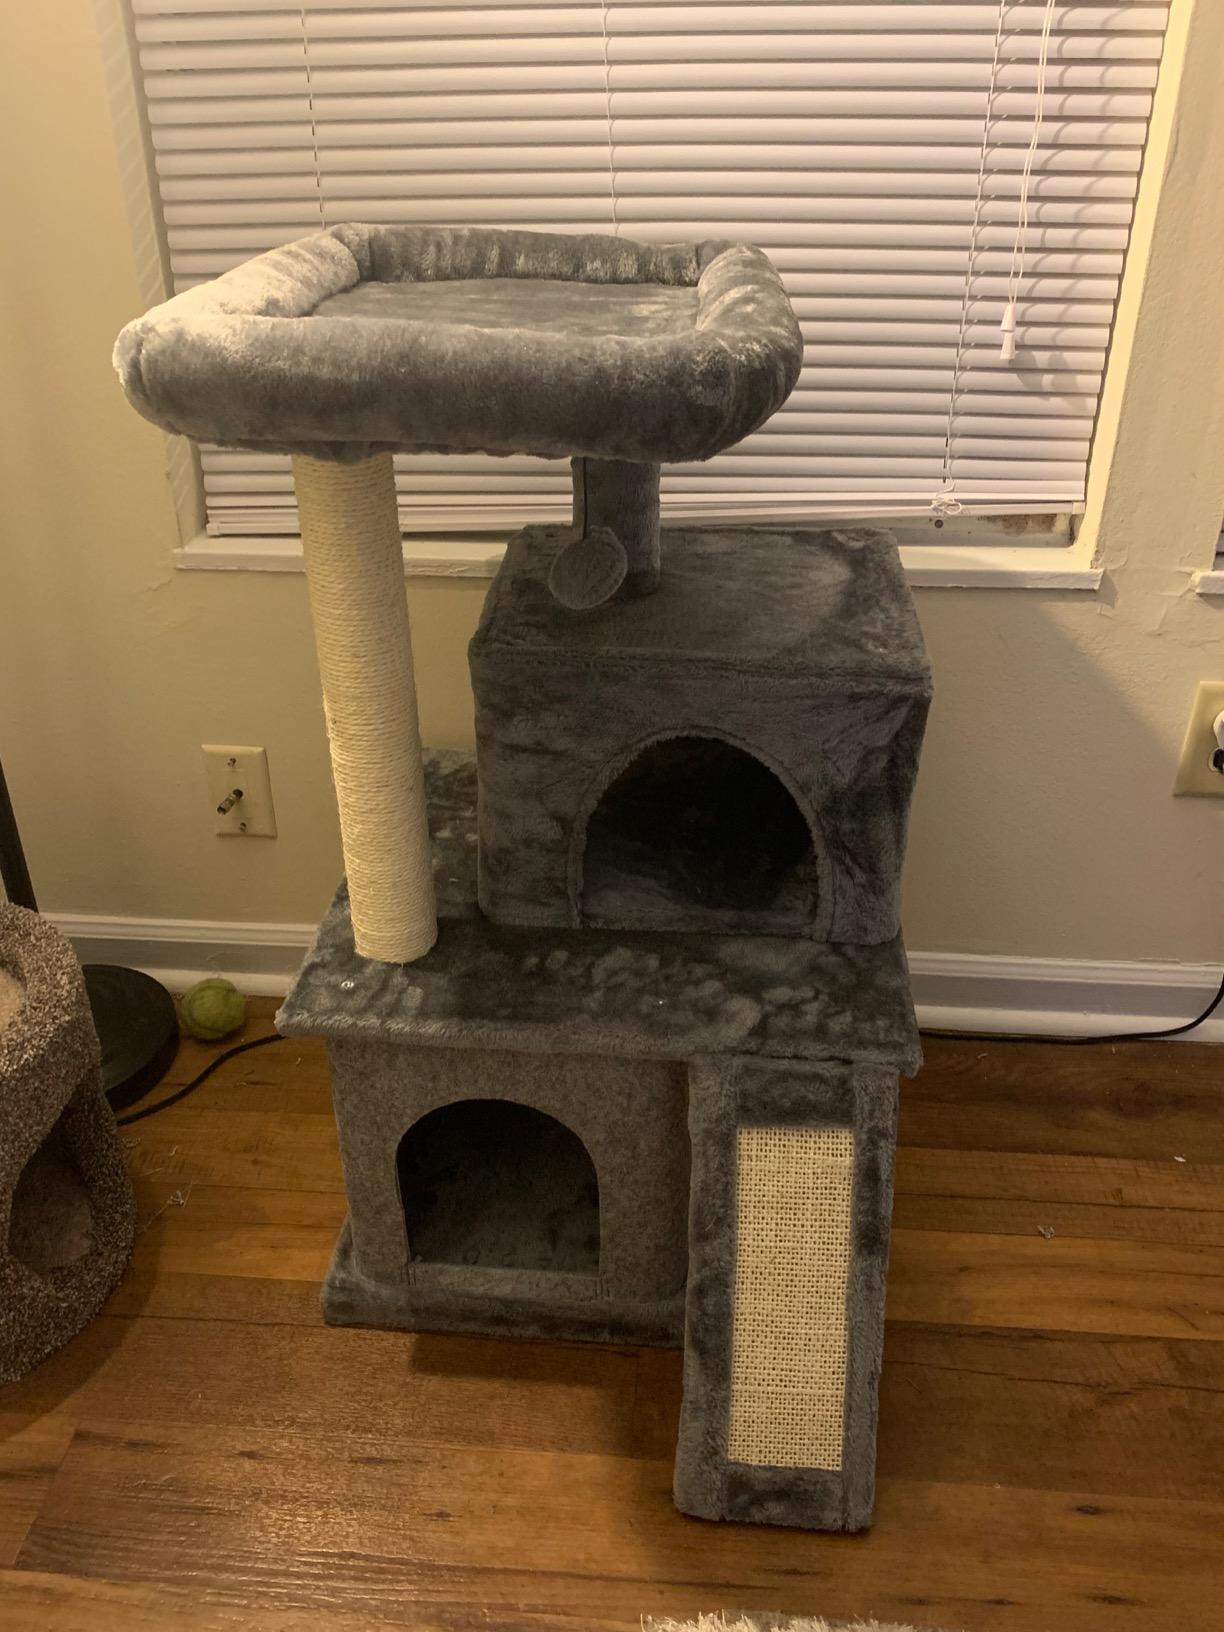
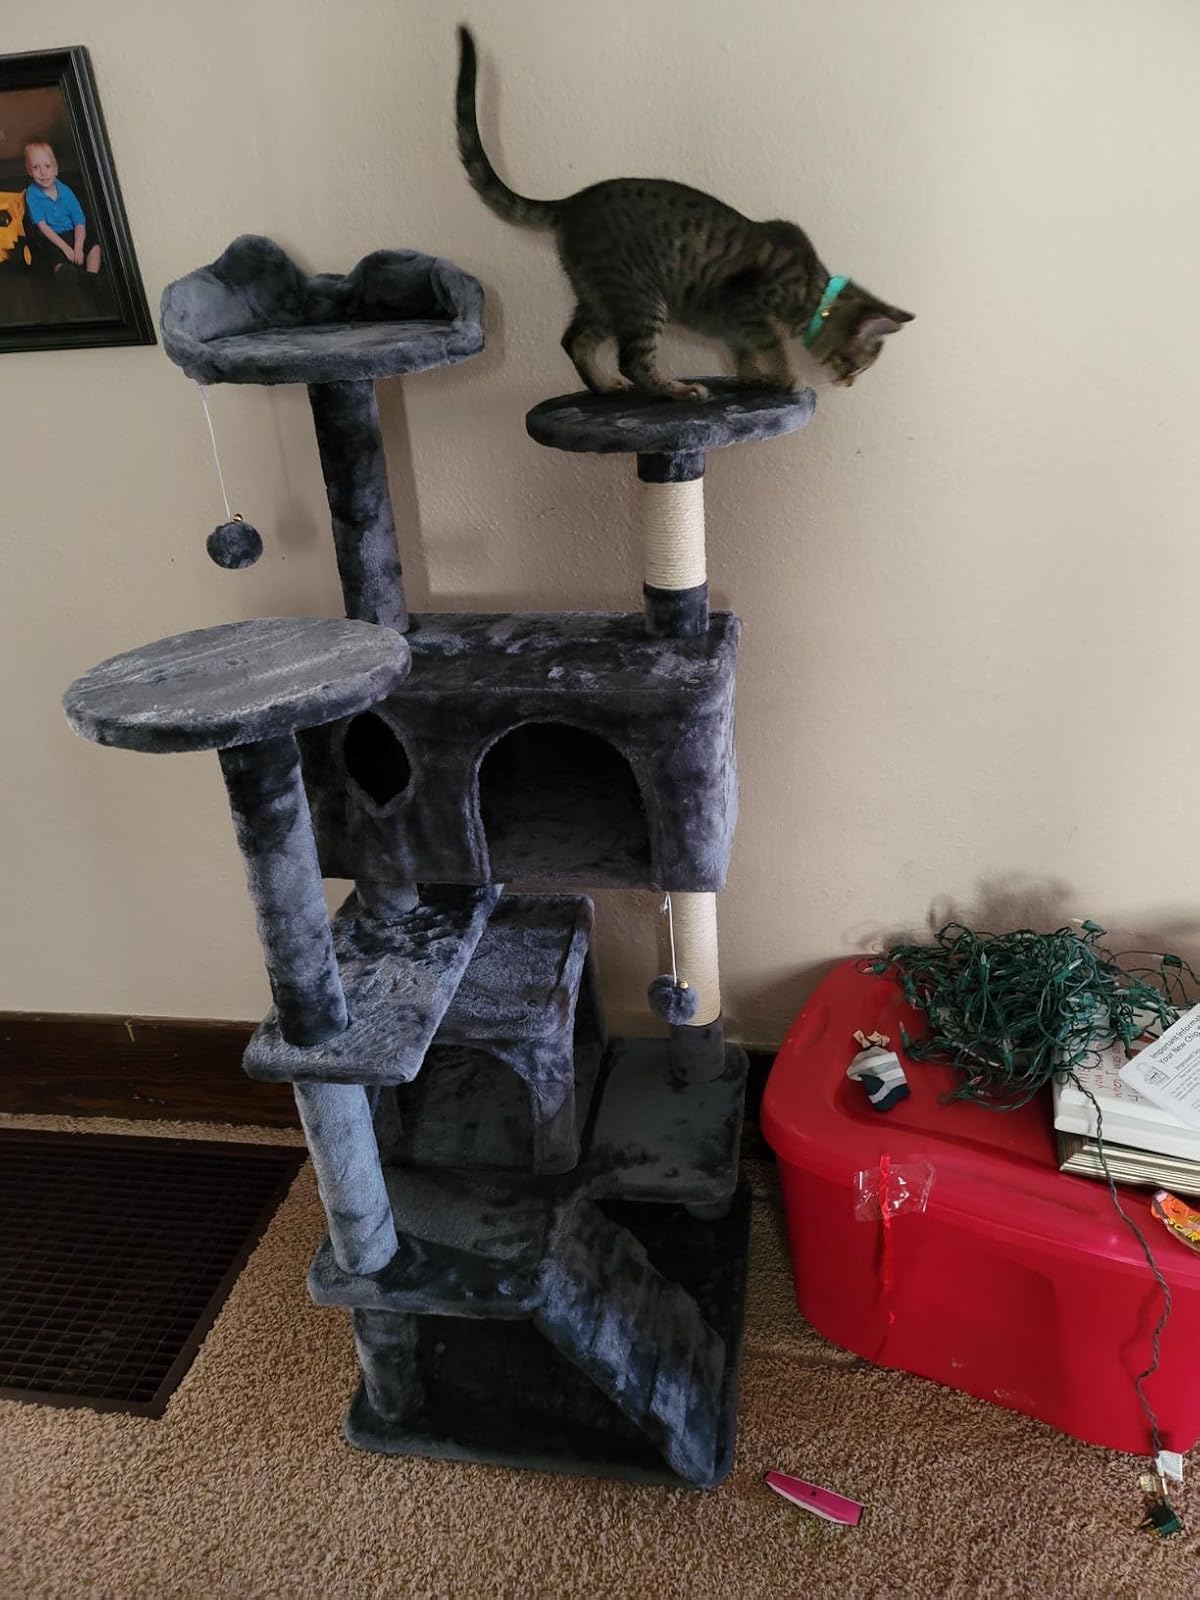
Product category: items_cat tree
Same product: no